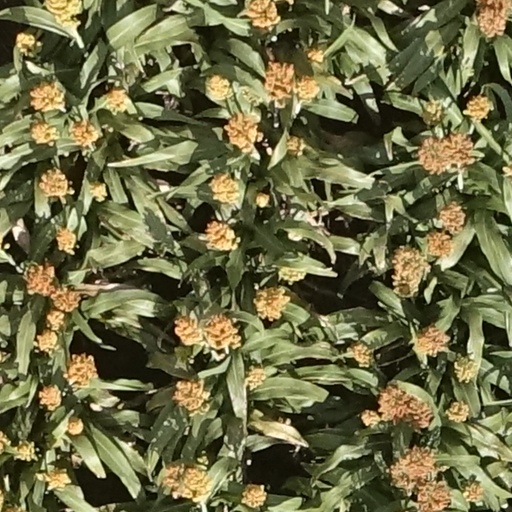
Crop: sorghum